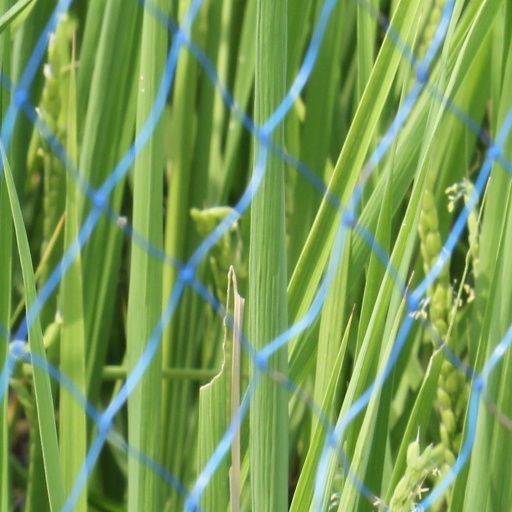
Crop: rice